History of non-scheduled airlines in the United States

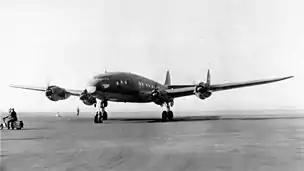
A Lockheed C-69 Constellation of the kind crashed by Imperial Airways on 9 November 1961.

For over a decade, the nonscheduled airlines' safety record earned the envy of the aviation industry. Most of them had won the National Safety Council's Aviation Safety Award for a year without accident and three years with below-average accident rates; many had earned the honor twice. But a 1961 study by the Federal Aviation Administration found that airlines suffering financially tended to experience a drop in safety standards, and by 1960 several of the extant supplementals were in poor fiscal health. The years of battling protean regulations and competing for a fluctuating supply of contracts had whittled the once-abundant non-skeds down to a few dozen companies, many of which barely limped along despite their updated classification. On 19 September 1960, a World Airways Douglas DC-6A took off from Guam carrying military personnel and their families, 80 of whom were killed when the plane crashed shortly thereafter. A C-46 flown by Arctic-Pacific Airlines crashed over Ohio on 29 October 1960, killing 22 of the 48 members of California Polytechnic Institute's returning football team. After making a wrong turn, President Airline's DC-6B crashed into the River Shannon on 10 September 1961 leaving 83 dead. 74 soldiers aboard an Imperial Airways flight died on 8 November 1961 when the Lockheed 069 Constellation hired to transport them crashed near Richmond, Virginia while attempting an emergency landing. Subsequent investigations found that crew fatigue, mechanical failures resulting from incompetent maintenance, and poorly trained pilots lay behind each disaster. In one case the crew had been flying without rest for more than 25 hours; in another the pilot had failed his flight test three times. These needless—and widely publicized—tragedies bore heavily upon the House representatives and senators as they crafted Public Law 87-528, passed on 10 July 1962.